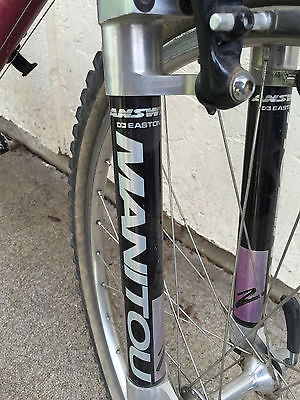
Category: bicycle